2011 IIHF Women's World Championship Division II

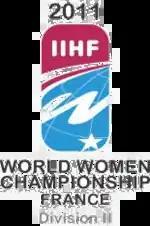

The 2011 IIHF Women's World Championship Division II was an international ice hockey tournament organized by the International Ice Hockey Federation. It was played in Caen, France, from 4 to 10 April 2011. Division II represented the third tier of the IIHF Women's World Championship.